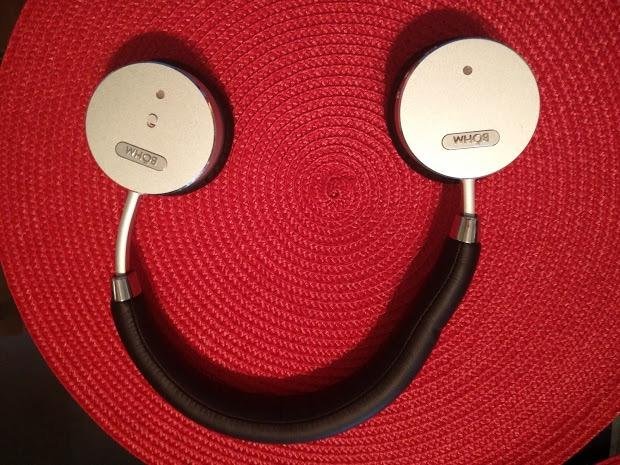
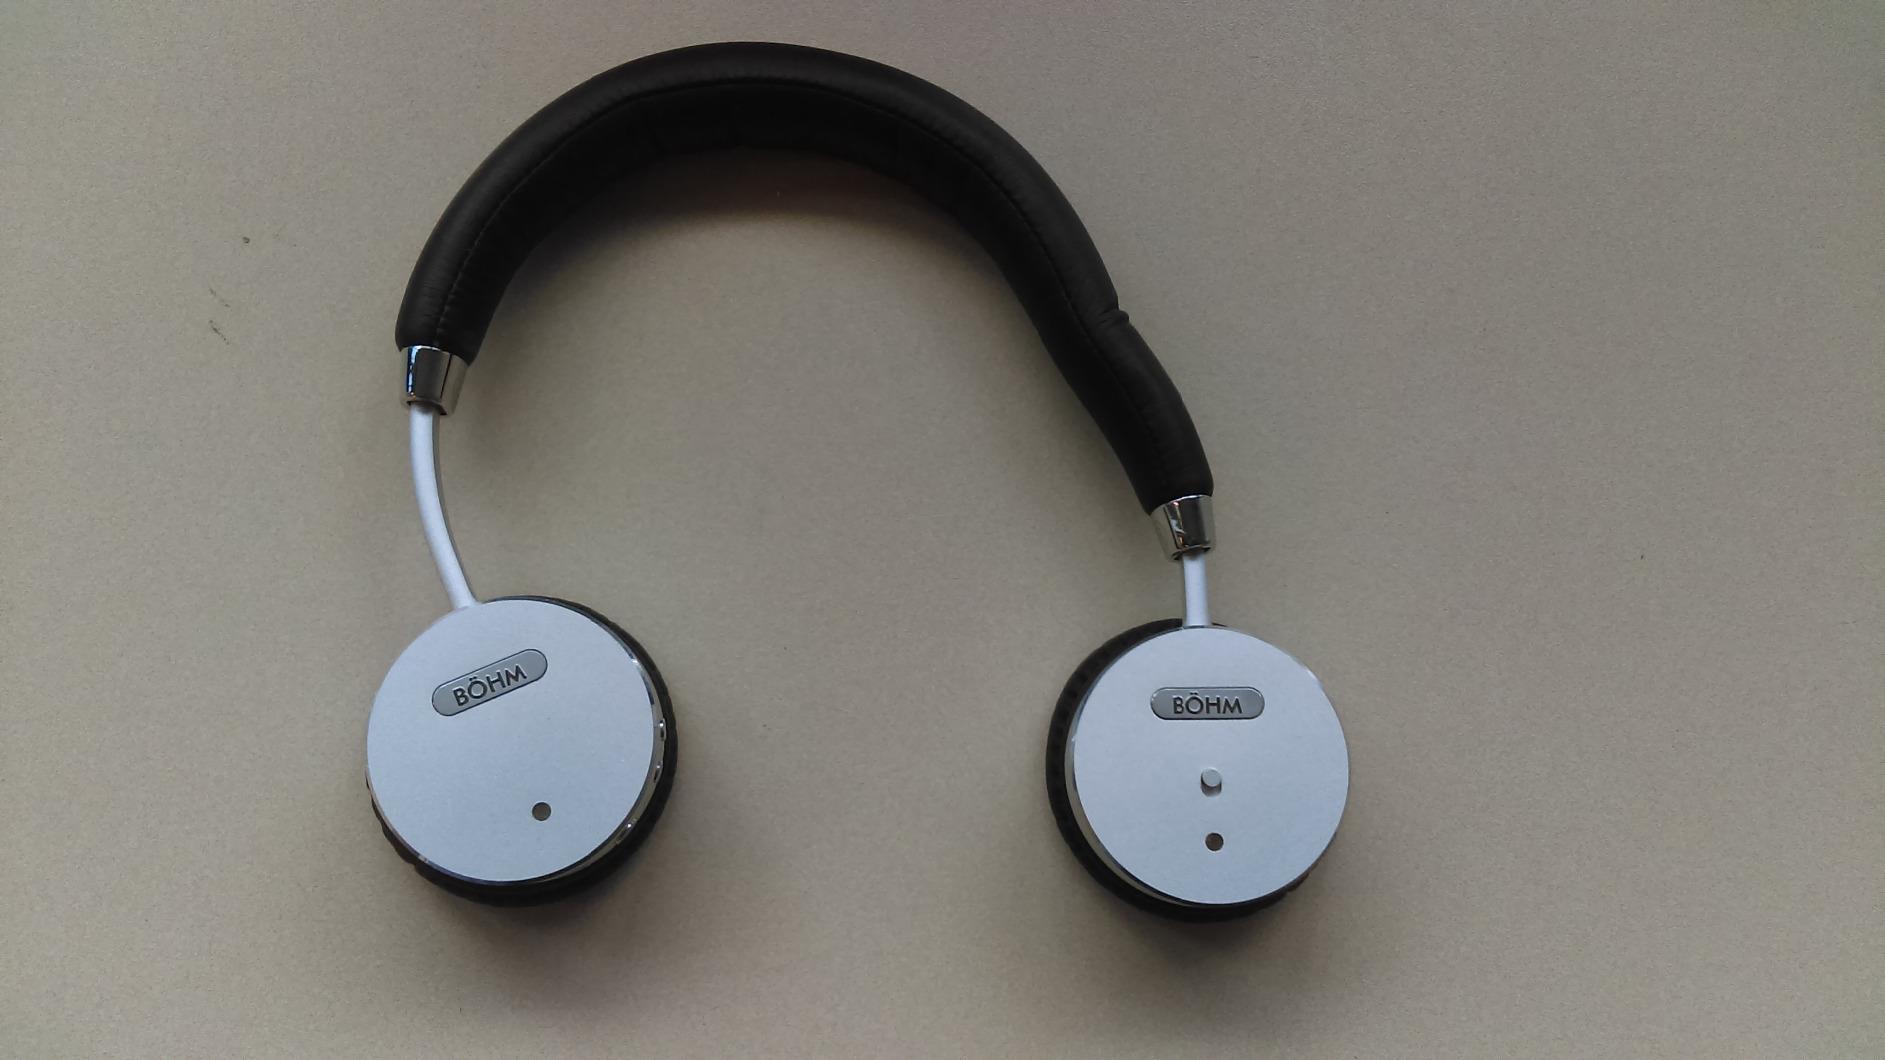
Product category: headphones
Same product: yes